Lobéké National Park

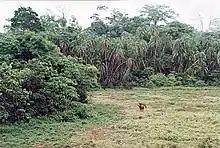
Buffalo within the park

Some of the highest densities of African forest elephants and western lowland gorillas in all of Africa are found in Lobéké. Other animals include chimpanzees, gorillas, leopards, as well as ten species of forest ungulates. In addition to mammals, the faunal inventory includes 215 species of butterflies, 134 species of fish, 18 species of reptiles, and 16 species of amphibians.